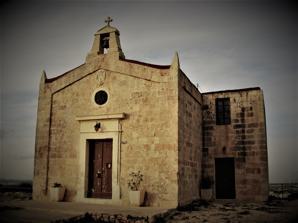
Building: Chapel of Our Lady of Itria
Country: Unknown
Year built: 1600
Church in Mġarr, Malta Chapel of Our Lady of Itria Chapel of Our Lady of Hodegetria Knisja tal-Madonna ta' Hodegitria Facade Click on the map for a fullscreen view 35°54′12.58″N 14°22′38.62″E / 35.9034944°N 14.3773944°E / 35.9034944; 14.3773944 Location Triq Binġemma, Mġarr Country Malta Language(s) Maltese Denomination Catholic Tradition Roman Rite Religious order MSSP Website parrocci .knisja .mt /knisja /knisja-tal-madonna-ta-hodegitria-ta-bingemma / History Status Chapel Founded 1600 Founder(s) Giovanni Maria Xara Dedication Mary (as Hodegetria ) Dedicated 1600 Associated people Staninslaw Xara, Marija Antonia Sant Architecture Completed 1680 Administration Diocese Malta The Chapel of Our Lady of Itria , also known as the Church of Our Lady of Hodegetria ( Maltese : Knisja tal-Madonna ta’ Hodegitria ), is a small Roman Catholic church in the Binġemma area of Mġarr , Malta . History Another chapel dedicated to Our Lady of Hodegetria was originally built close by in 1600 by Giovanni Maria Xara, a local land owner. This church building was not maintained properly and in 1658, Bishop Miguel Jerónimo de Molina order it to be desecrated. Xara's nephew, Staninslaw, recovered the stones from this small building in 1680 and started building a slightly larger one a few meters away from the other one. The younger baron and his heirs provided full financial support for all the construction and maintenance of the new building, which is the chapel that has survived to our time. This historical origin story is captured in a marble inscription inside the church itself. The new chapel retained the original dedication to the Hodegetria, which was a popular title for churches in the sixteenth and seventeenth century, owing to the Basilian Fathers association with the orthodox devotion to the Madonna Odegitria (that is, ‘the Virgin Mary who shows the way’), who also founded a monastic site in southern Italy's Itria Valley . Architectural structure The chapel consists of the church, a small sacristy built on the side of the church, and which has a door to the outside, and a small room above the sacristy, which was intended as private quarters for the priest who took charge of the chapel. From the construction materials, including a steel beam, it is evident that the sacristy and the room above it were built some time after the chapel, however, it is not known exactly when this occurred. The building is situated on the edge of a Binġemma Valley rock cliff, immediately above a Punic tomb. The church is within the proximity of the Victoria Lines . The church has a small parvise , with four steps in the middle leading to the main entrance. Two small glass windows enable you to see inside the church even when the door is closed. The front and the rest of the building is quite plain. Above the door there is a round window, and above this window is a coat of arms Baron Stanislaw Xara, who built this church. Above the church is a small arched bell tower with a cross on it, and a bronze bell . In the corners of the facade, at the top, there are triangular stone designs that give the chapel its recognizable feature that distinguishes it from an ordinary stone room built in a rural area. The inside of the building is also quite plain, with one stone altar and a wooden one clearly added in the latter part of the twentieth century. A single large ex-voto painting hangs above the altar. The only other images inside the building are the stations of the cross , which were donated by Countess Marija Antonia Sant through a papal decree on 28 December 1870. Administration The church is administered by the Missionary Society of St. Paul , who hold mass there every Sunday morning. References